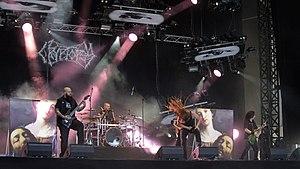
Concert du groupe canadien Cryptosy au Hellfest 2017, Clisson, Loire-Atlantique.